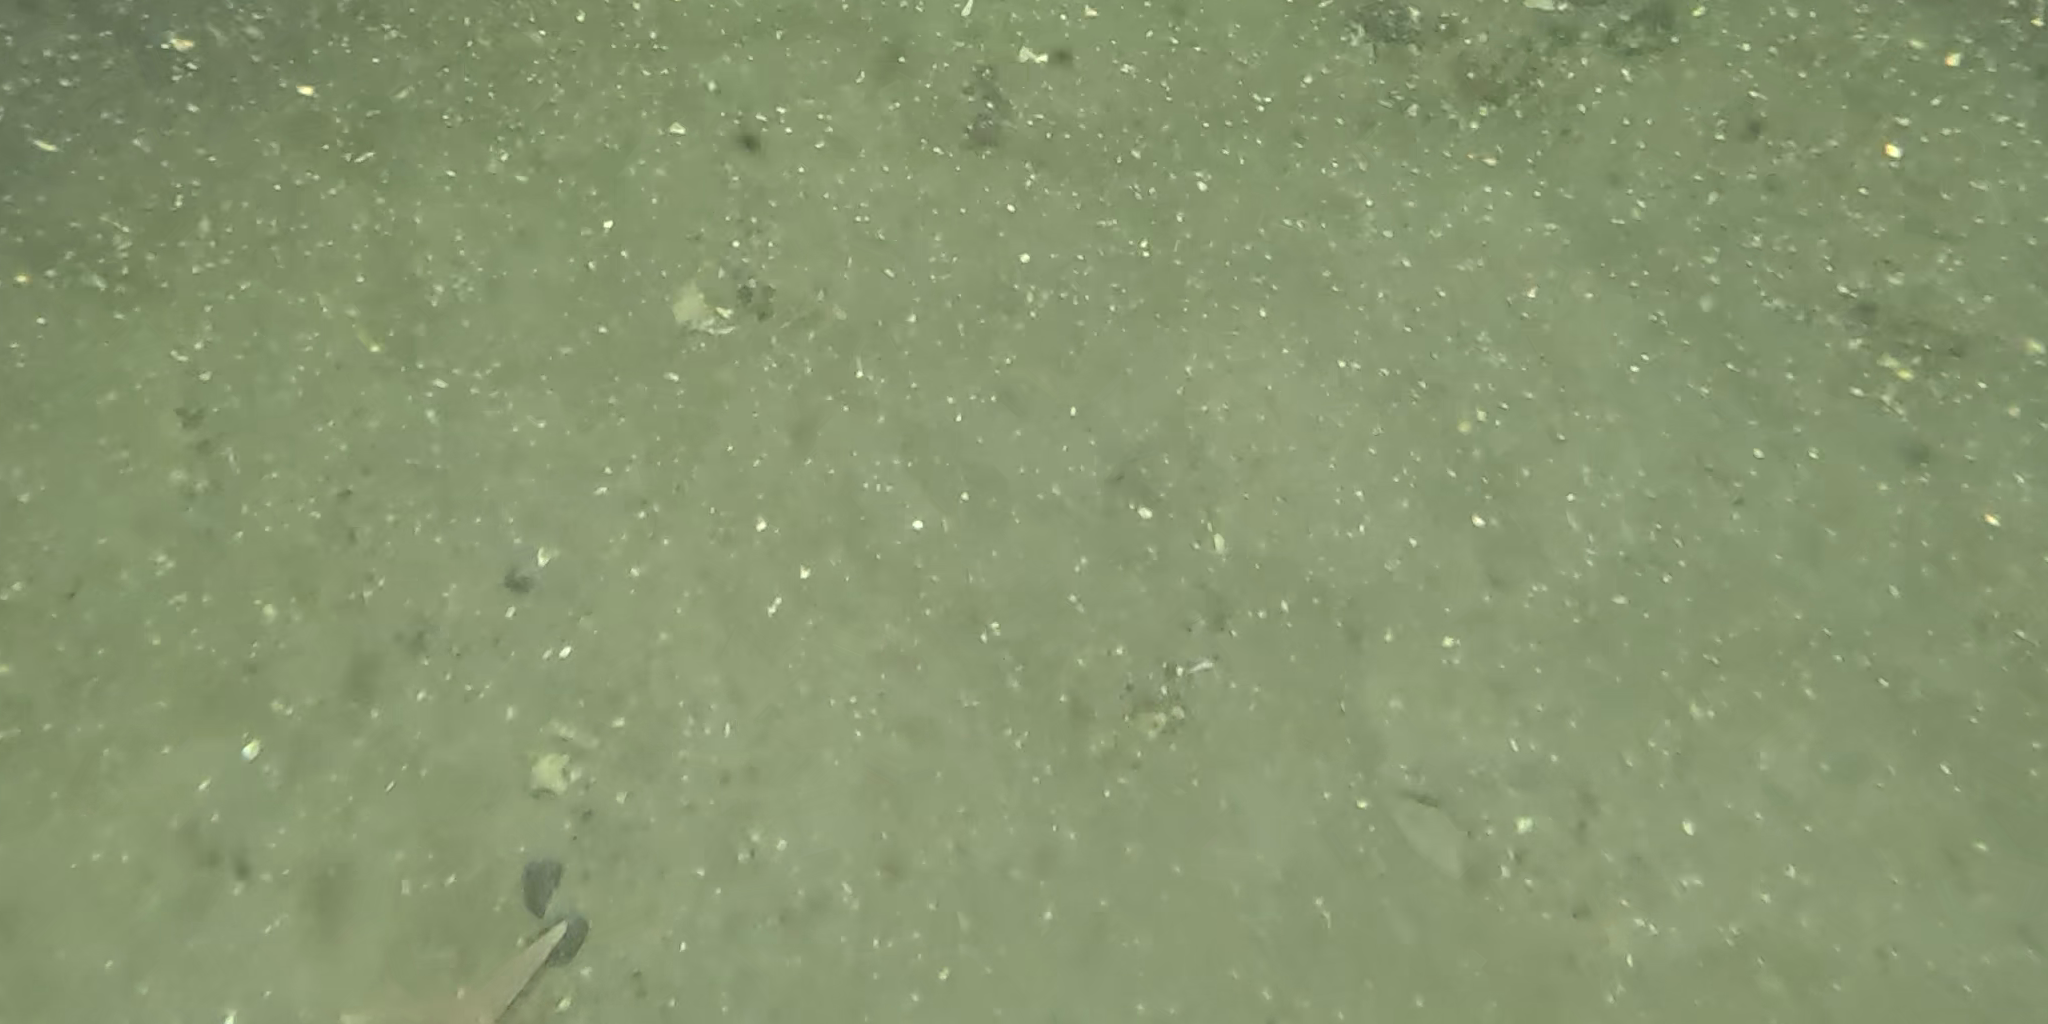
Seabed habitat: sand